John McArthur Jr.

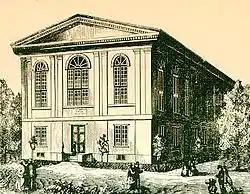
Wagner Free Institute of Science, Philadelphia (1859-65)

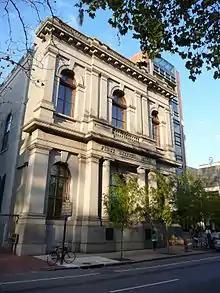
First National Bank building, now Science History Institute, Philadelphia

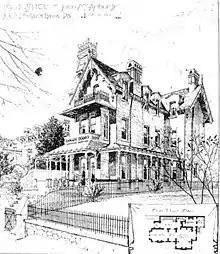
"Residence for John McArthur Jr. West Philadelphia, Pa." (1881, demolished).

A descendant, David Paul McArthur, works as an architect out of the Fishtown section of Philadelphia.